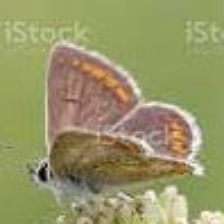
Species: BROWN ARGUS
Butterfly family (ImageNet category): lycaenid_butterfly